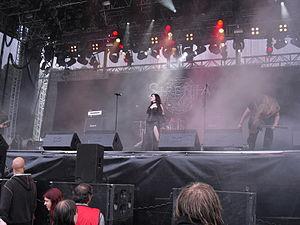
Sirenia est un groupe de metal gothique symphonique norvégien fondé par Morten Veland en 2001 après avoir quitté son premier groupe : Tristania. Dans ce nouveau projet, Morten est un membre permanent et leader idéologique. Auteur, compositeur, il interprète désormais presque toutes les parties musicales des albums sortis. Pour leur enregistrement, un grand nombre de guitares sont utilisées : guitare basse, guitare acoustique, guitare électrique, guitares à six, sept et douze cordes, ainsi que de la batterie, du synthétiseur, du piano et du violon. Caractéristique du projet : le chant féminin avec l’insertion d’un chœur, du chant guttural et du chant masculin clair. Les premières œuvres du groupe ont été caractérisées comme étant des compositions mélodiques et mélancoliques avec le rôle dominant du chant guttural dans les voix, plus tard leur musique deviendra plus rythmique et moins sombre. Pour diverses raisons, les musiciens changent souvent dans le groupe, de sorte que les quatre premiers albums sont enregistrés avec la participation de différentes chanteuses.